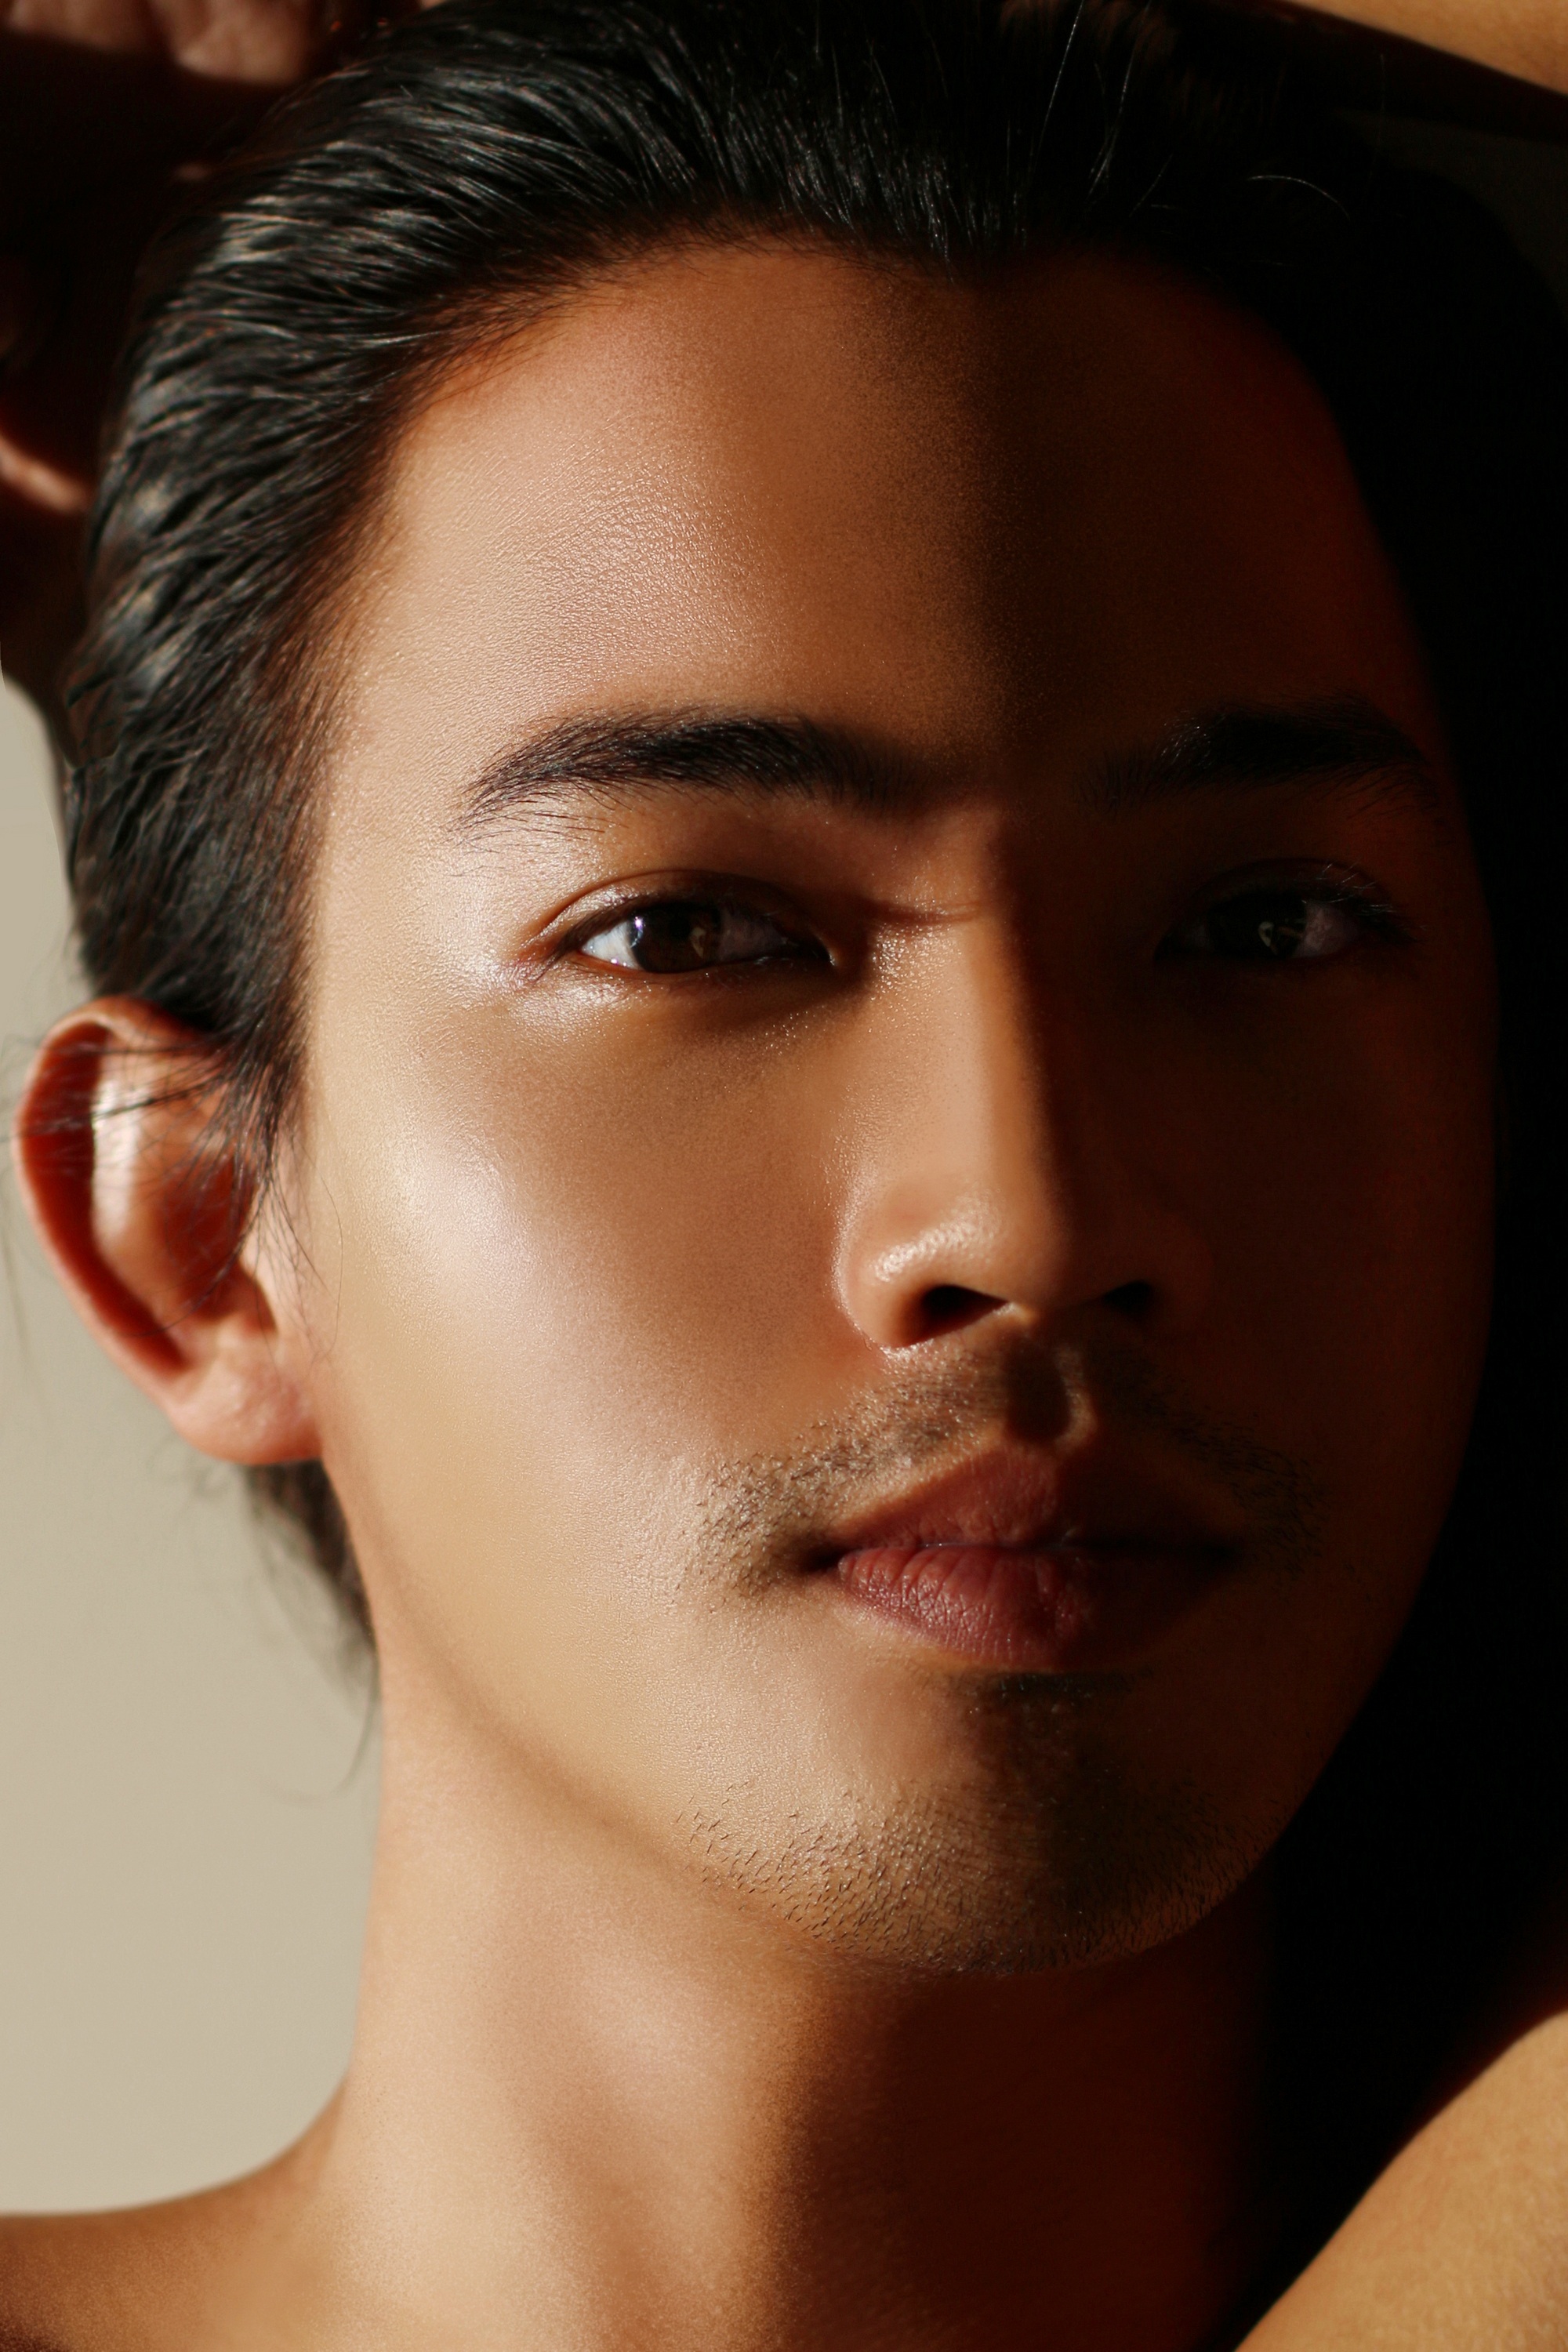
person, people, woman, hair, photography, dark, portrait, model, fashion, lip, hairstyle, surface, eyebrow, mouth, long hair, close up, human body, black hair, face, nose, cheek, eye, head, skin, beauty, organ, generation, photo shoot, forehead, brown hair, chin, lad, portrait photography, men's